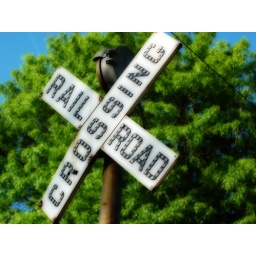
A railroad crossing sign in New Hope, PA. This was at a place where the train no longer ran.